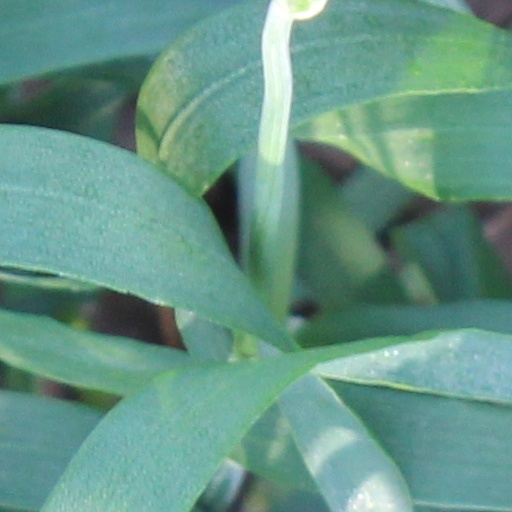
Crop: wheat